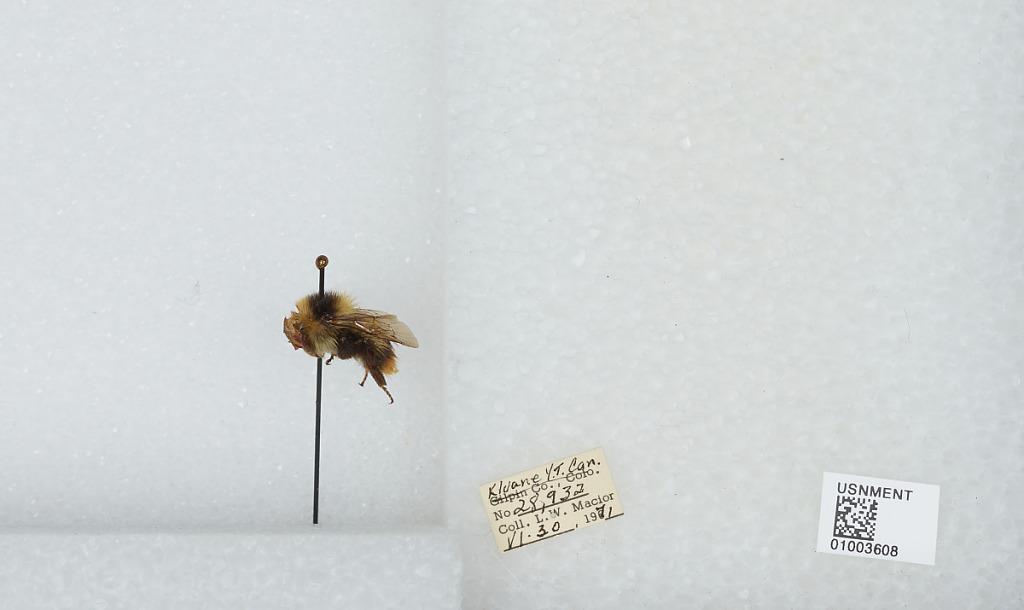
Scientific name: Bombus (Pyrobombus) frigidus Smith
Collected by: L. Macior
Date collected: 1971-6-30
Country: Canada
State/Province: Yukon Territory
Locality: Kluane
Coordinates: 60.75, -139.5